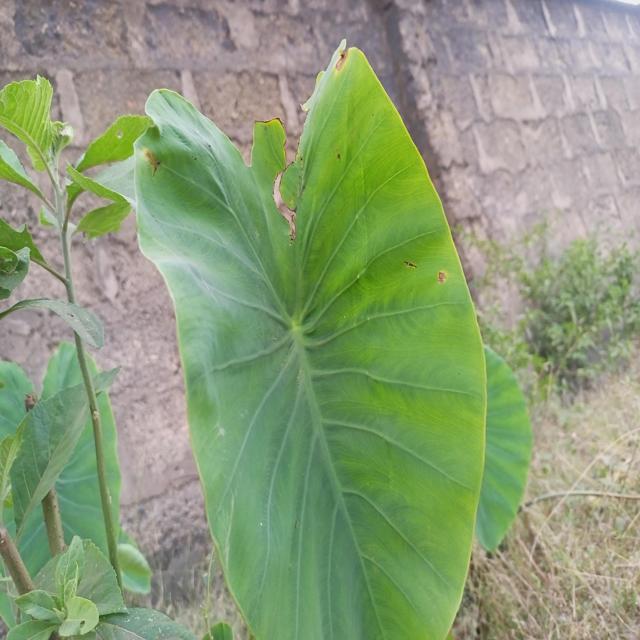
Label: Early_Blight